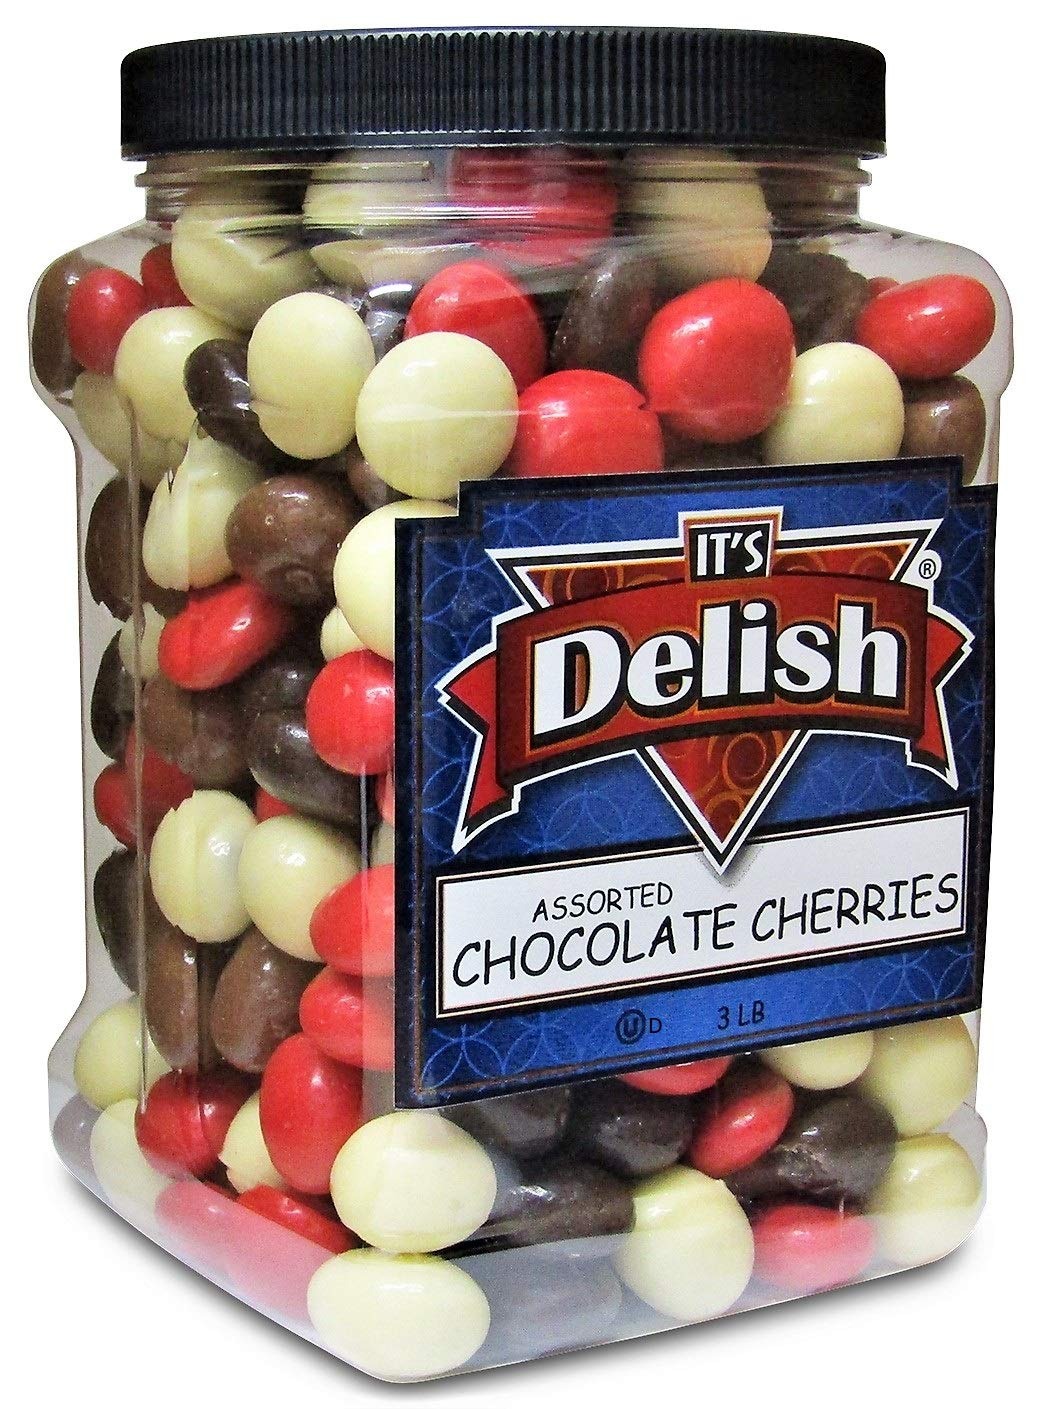
Item Name: Gourmet Chocolate Covered Cherries Medley by It's Delish, 3 lbs Jumbo Reusable Container | Premium Mix of Milk, Dark, White and Red Chocolate Coated Dried Cherries - Kosher Dairy
Bullet Point 1: PREMIUM Blend of Milk, Dark, White and Red Milk Chocolate Covered Dried Cherries
Bullet Point 2: VALUE SIZE Three Pounds Jumbo Container by the It's Delish brand
Bullet Point 3: YUMMY Made with the freshest & finest dried cherry fruit and dairy red chocolate
Bullet Point 4: CLASSY DELIGHT Wonderful treat for yourself, office parties, candy buffets or to give as a gift
Bullet Point 5: QUALITY Certified Kosher OU Dairy Made in the USA Shipped to you fresh!
Product Description: <p></p><b>Gourmet Chocolate Cherries Medley by Its Delish </b> <p></p> It's Delish delicious red milk chocolate covered cherries are made with fresh dried red tart or cherries and assorted dairy chocolate. These tasty treats contain soft chocolate coatings and chewy real fruit centers. These are exciting and classy delight to serve at any event and will certainly be a crowd-pleaser. Of course you need some to have around as a snack for your home, office and travel. They're bursting with flavor and will be a pleasant treat for parties, snacks and gift trays. Stock up in bulk and save<p></p><b>About It's Delish!</b> <p></p>It's Delish was established in 1992 and is located in North Hollywood, California. It's Delish is a food manufacturer and distributor who produces over 500 gourmet food products including licorice, sour belts, taffies, caramels, Jordan almonds, chocolates, nuts, fruits, trail mixes, spices, and the spice blends. It's Delish also produces organics and all natural products. We give you the opportunity to order from the factory direct!<p></p>It’s Delish! prides itself on the four pillars that are at the foundation of everything we do.<p></p>Innovation Quality Value Service
Value: 1.0
Unit: Count

Price: 46.99